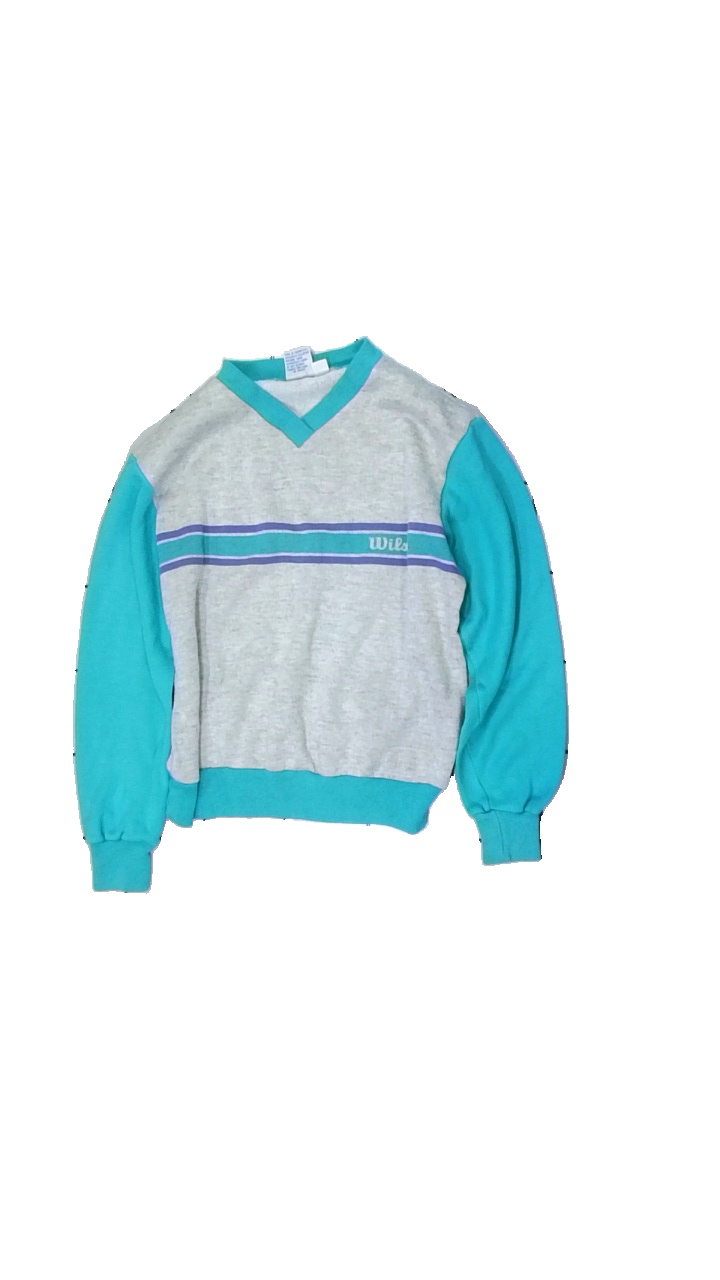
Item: Sweater (Unisex)
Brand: Wilson
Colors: Grey, Turquoise
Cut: Regular, V-collar
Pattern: Logo print
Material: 100% acrylic
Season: All
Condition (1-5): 3
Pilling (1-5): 3
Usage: Reuse
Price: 50-100